Liri Blues Festival

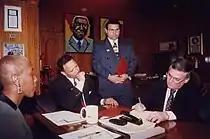
Signing of the twinning between the communities of Isola del Liri and New Orleans (New Orleans, January 7, 1997).

On January 7, 1997, for the tenth annual Liri Blues, the then mayor of Isola del Liri and the initiator of the festival went to Louisiana to sign the twinning between the two towns and to receive the freedom of the city of New Orleans.